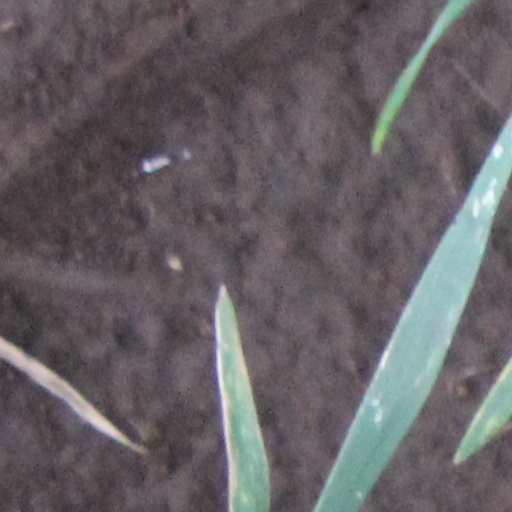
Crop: wheat